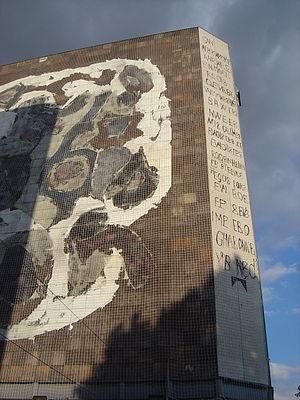
Léon Gischia est un peintre non figuratif de la Nouvelle École de Paris qui a créé de nombreux décors et costumes pour le Théâtre national populaire de Jean Vilar.